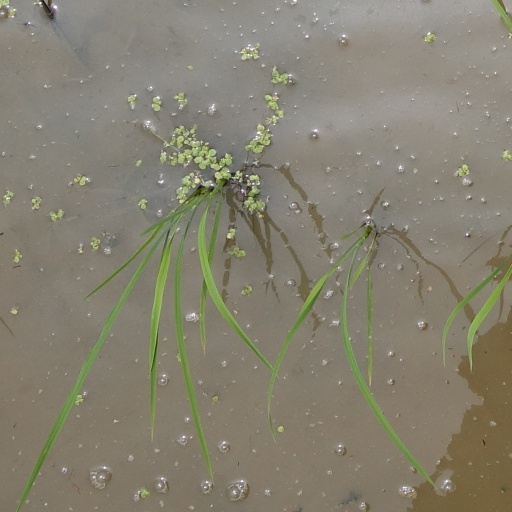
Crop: rice